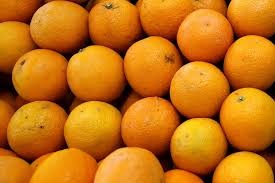
Label: mandarine